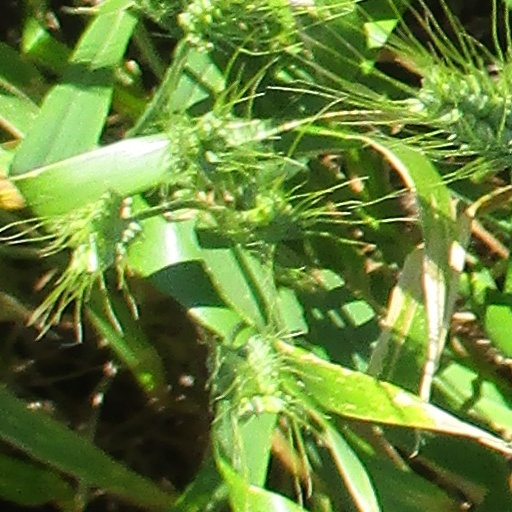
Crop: wheat